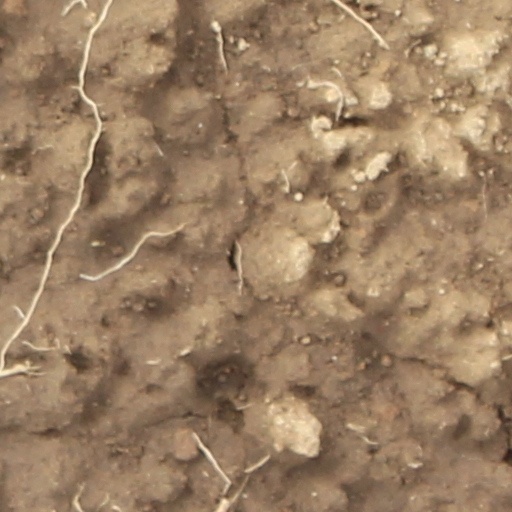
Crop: wheat